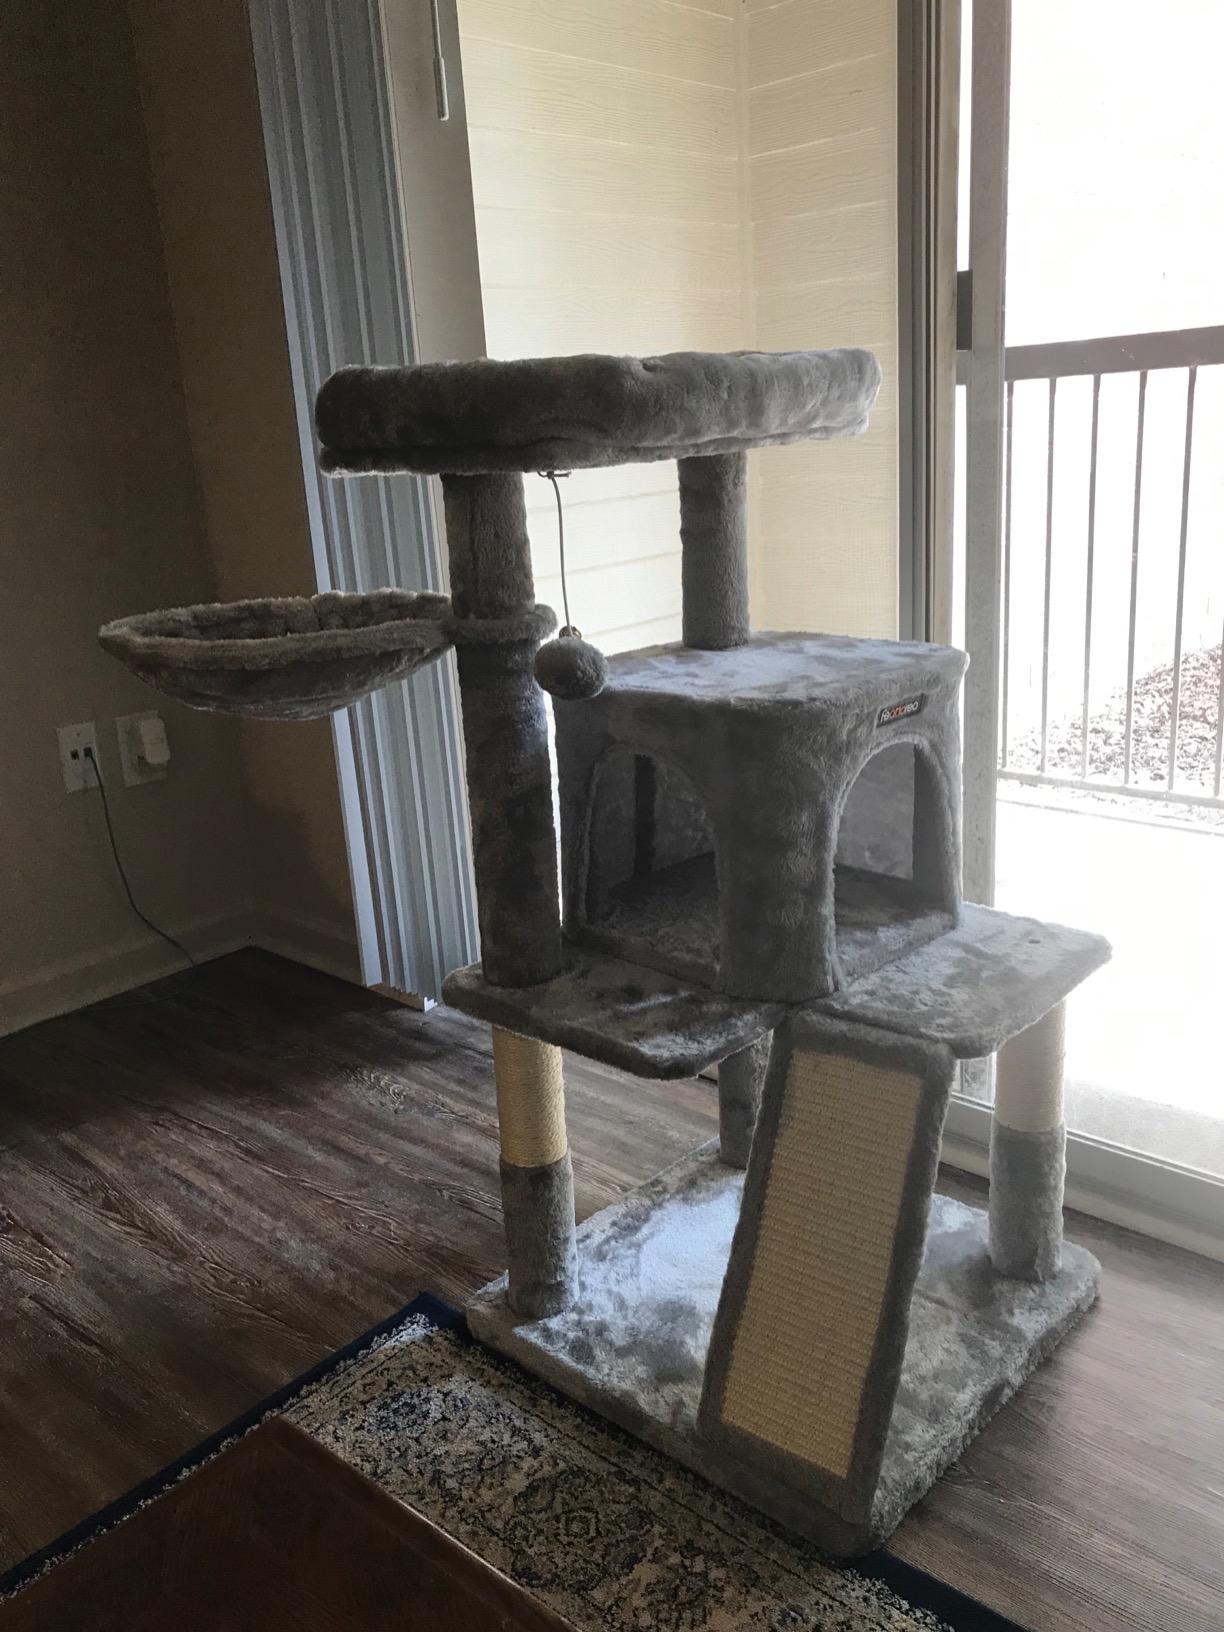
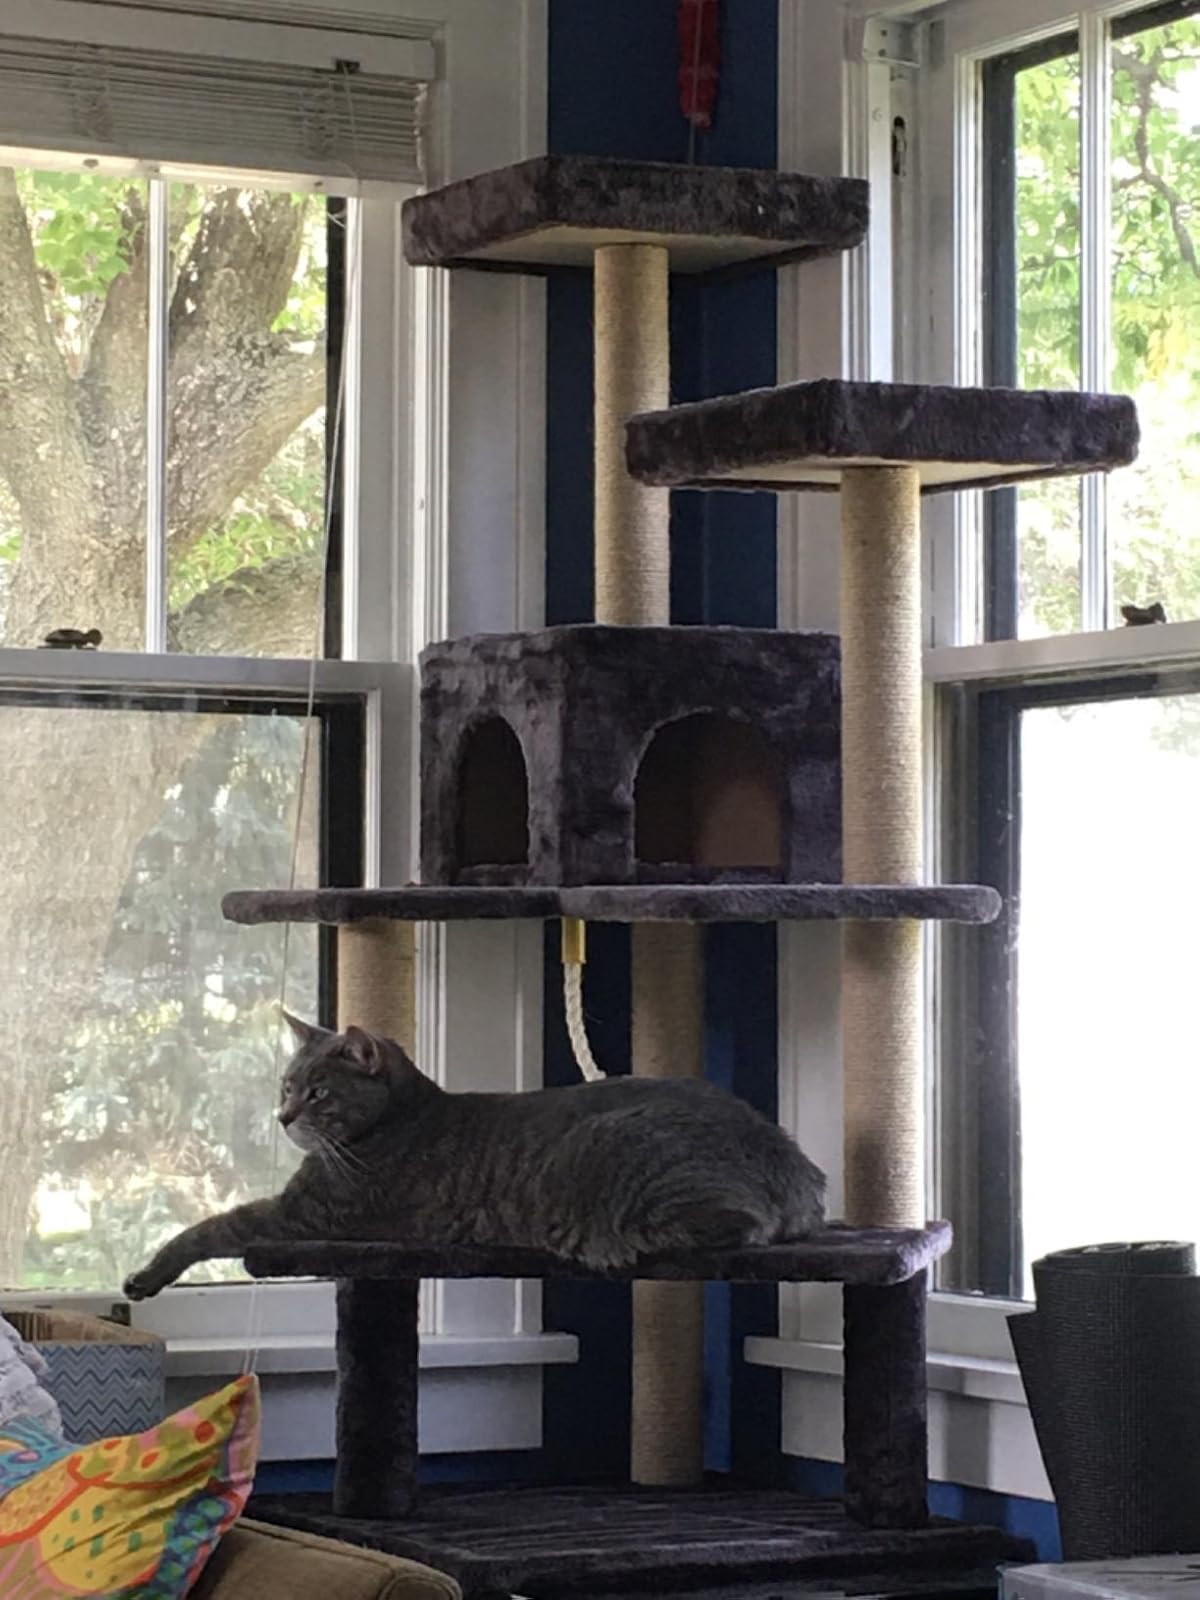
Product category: items_cat tree
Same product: no